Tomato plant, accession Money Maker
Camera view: vertical (180 deg); turntable rotation: 0 degrees
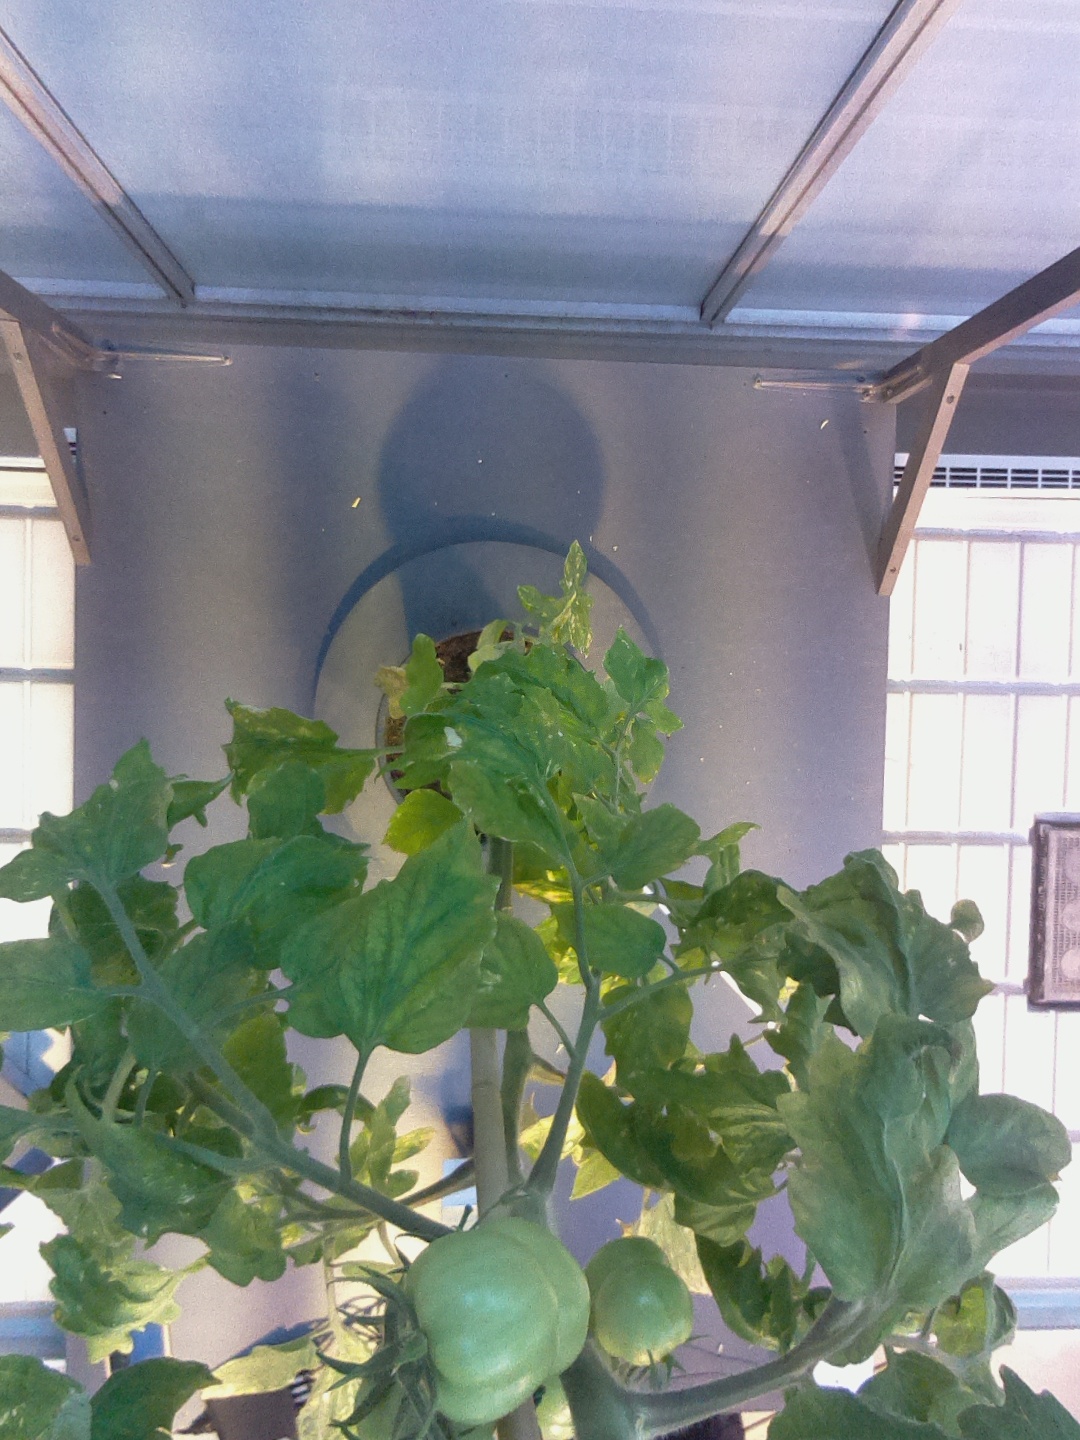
BBCH growth stage 79: 90% -100% of final fruit size